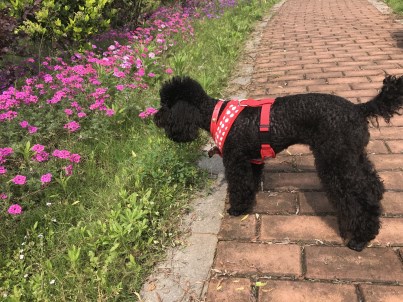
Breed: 7449-n000128-teddy